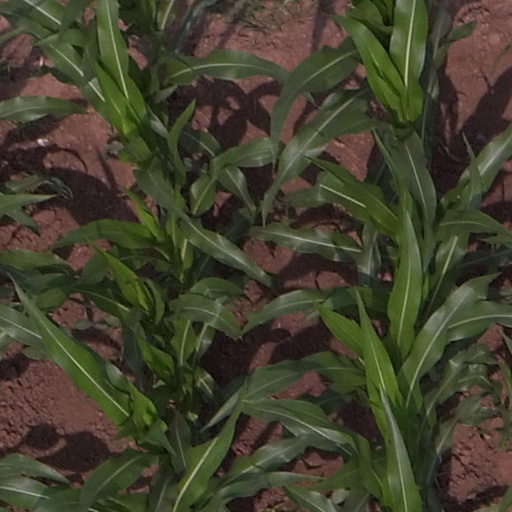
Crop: maize; corn